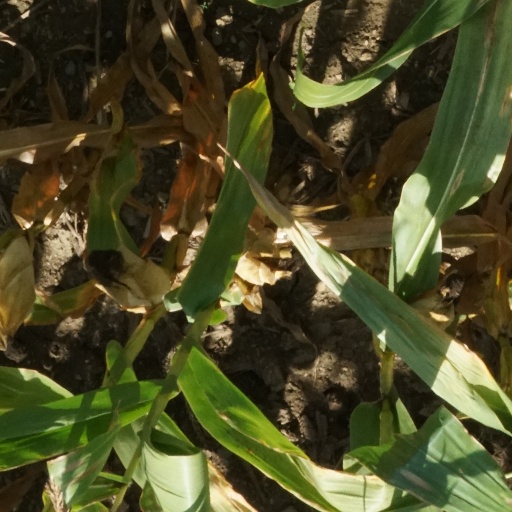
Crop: maize; corn